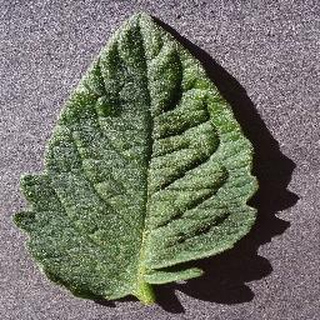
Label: healthy_tomato